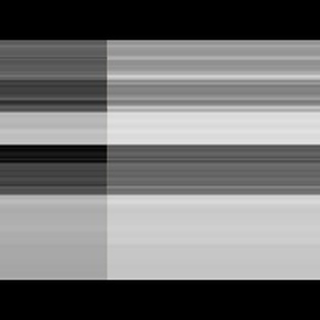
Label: sugarcane_rust